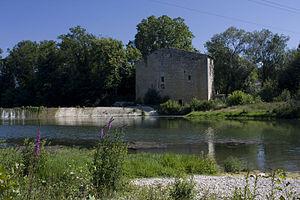
Au XIVᵉ siècle, au même titre que les édifices religieux, les ponts, les maisons, les fermes, les moulins, sont également mis en défense.
Le moulin de Carrière est un moulin à eau et un moulin fortifié situé sur la rive gauche du Vidourle, au lieu-dit Carrière, sur le territoire de la commune d'Aubais, dans le Gard, en région Languedoc-Roussillon.